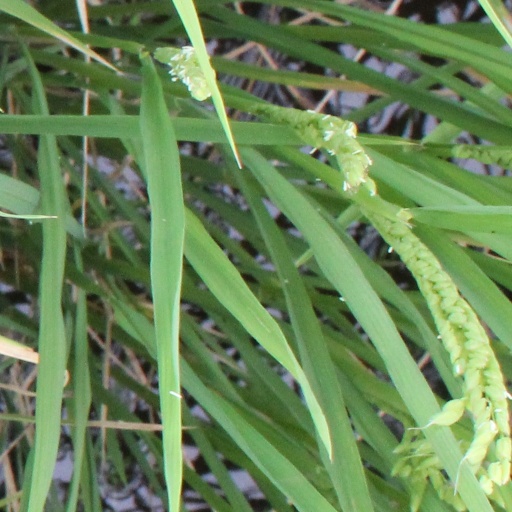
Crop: rice